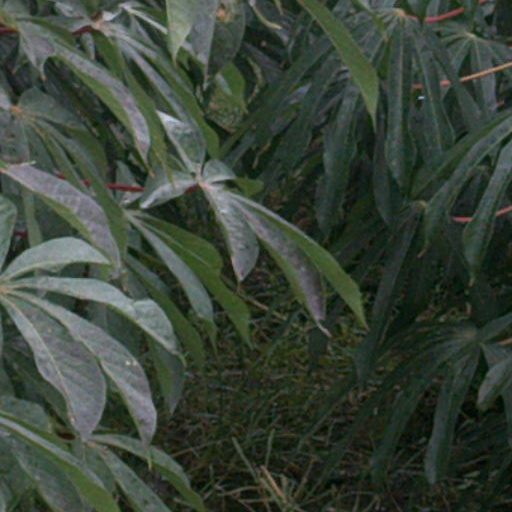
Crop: cassava